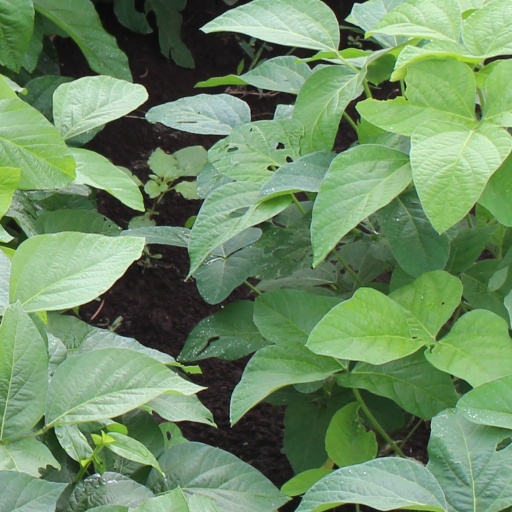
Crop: soybean